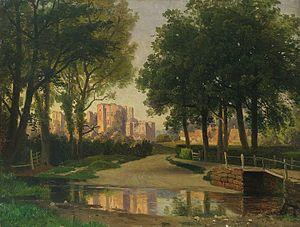
Elisabetta al castello di Kenilworth est un opéra en trois actes composé par Gaetano Donizetti en 1829. Le livret, en italien, est d'Andrea Leone Tottola d'après le drame en 5 actes de Victor Hugo intitulé Amy Robsart et de Leicester. La Neige. Le valet de chambre, opéra-comique d'Eugène Scribe. C'est le premier des opéras de Donizetti mettant en scène la reine Élisabeth Iʳᵉ d'Angleterre. Les deux suivants s'intituleront respectivement : Maria Stuarda et Roberto Devereux.